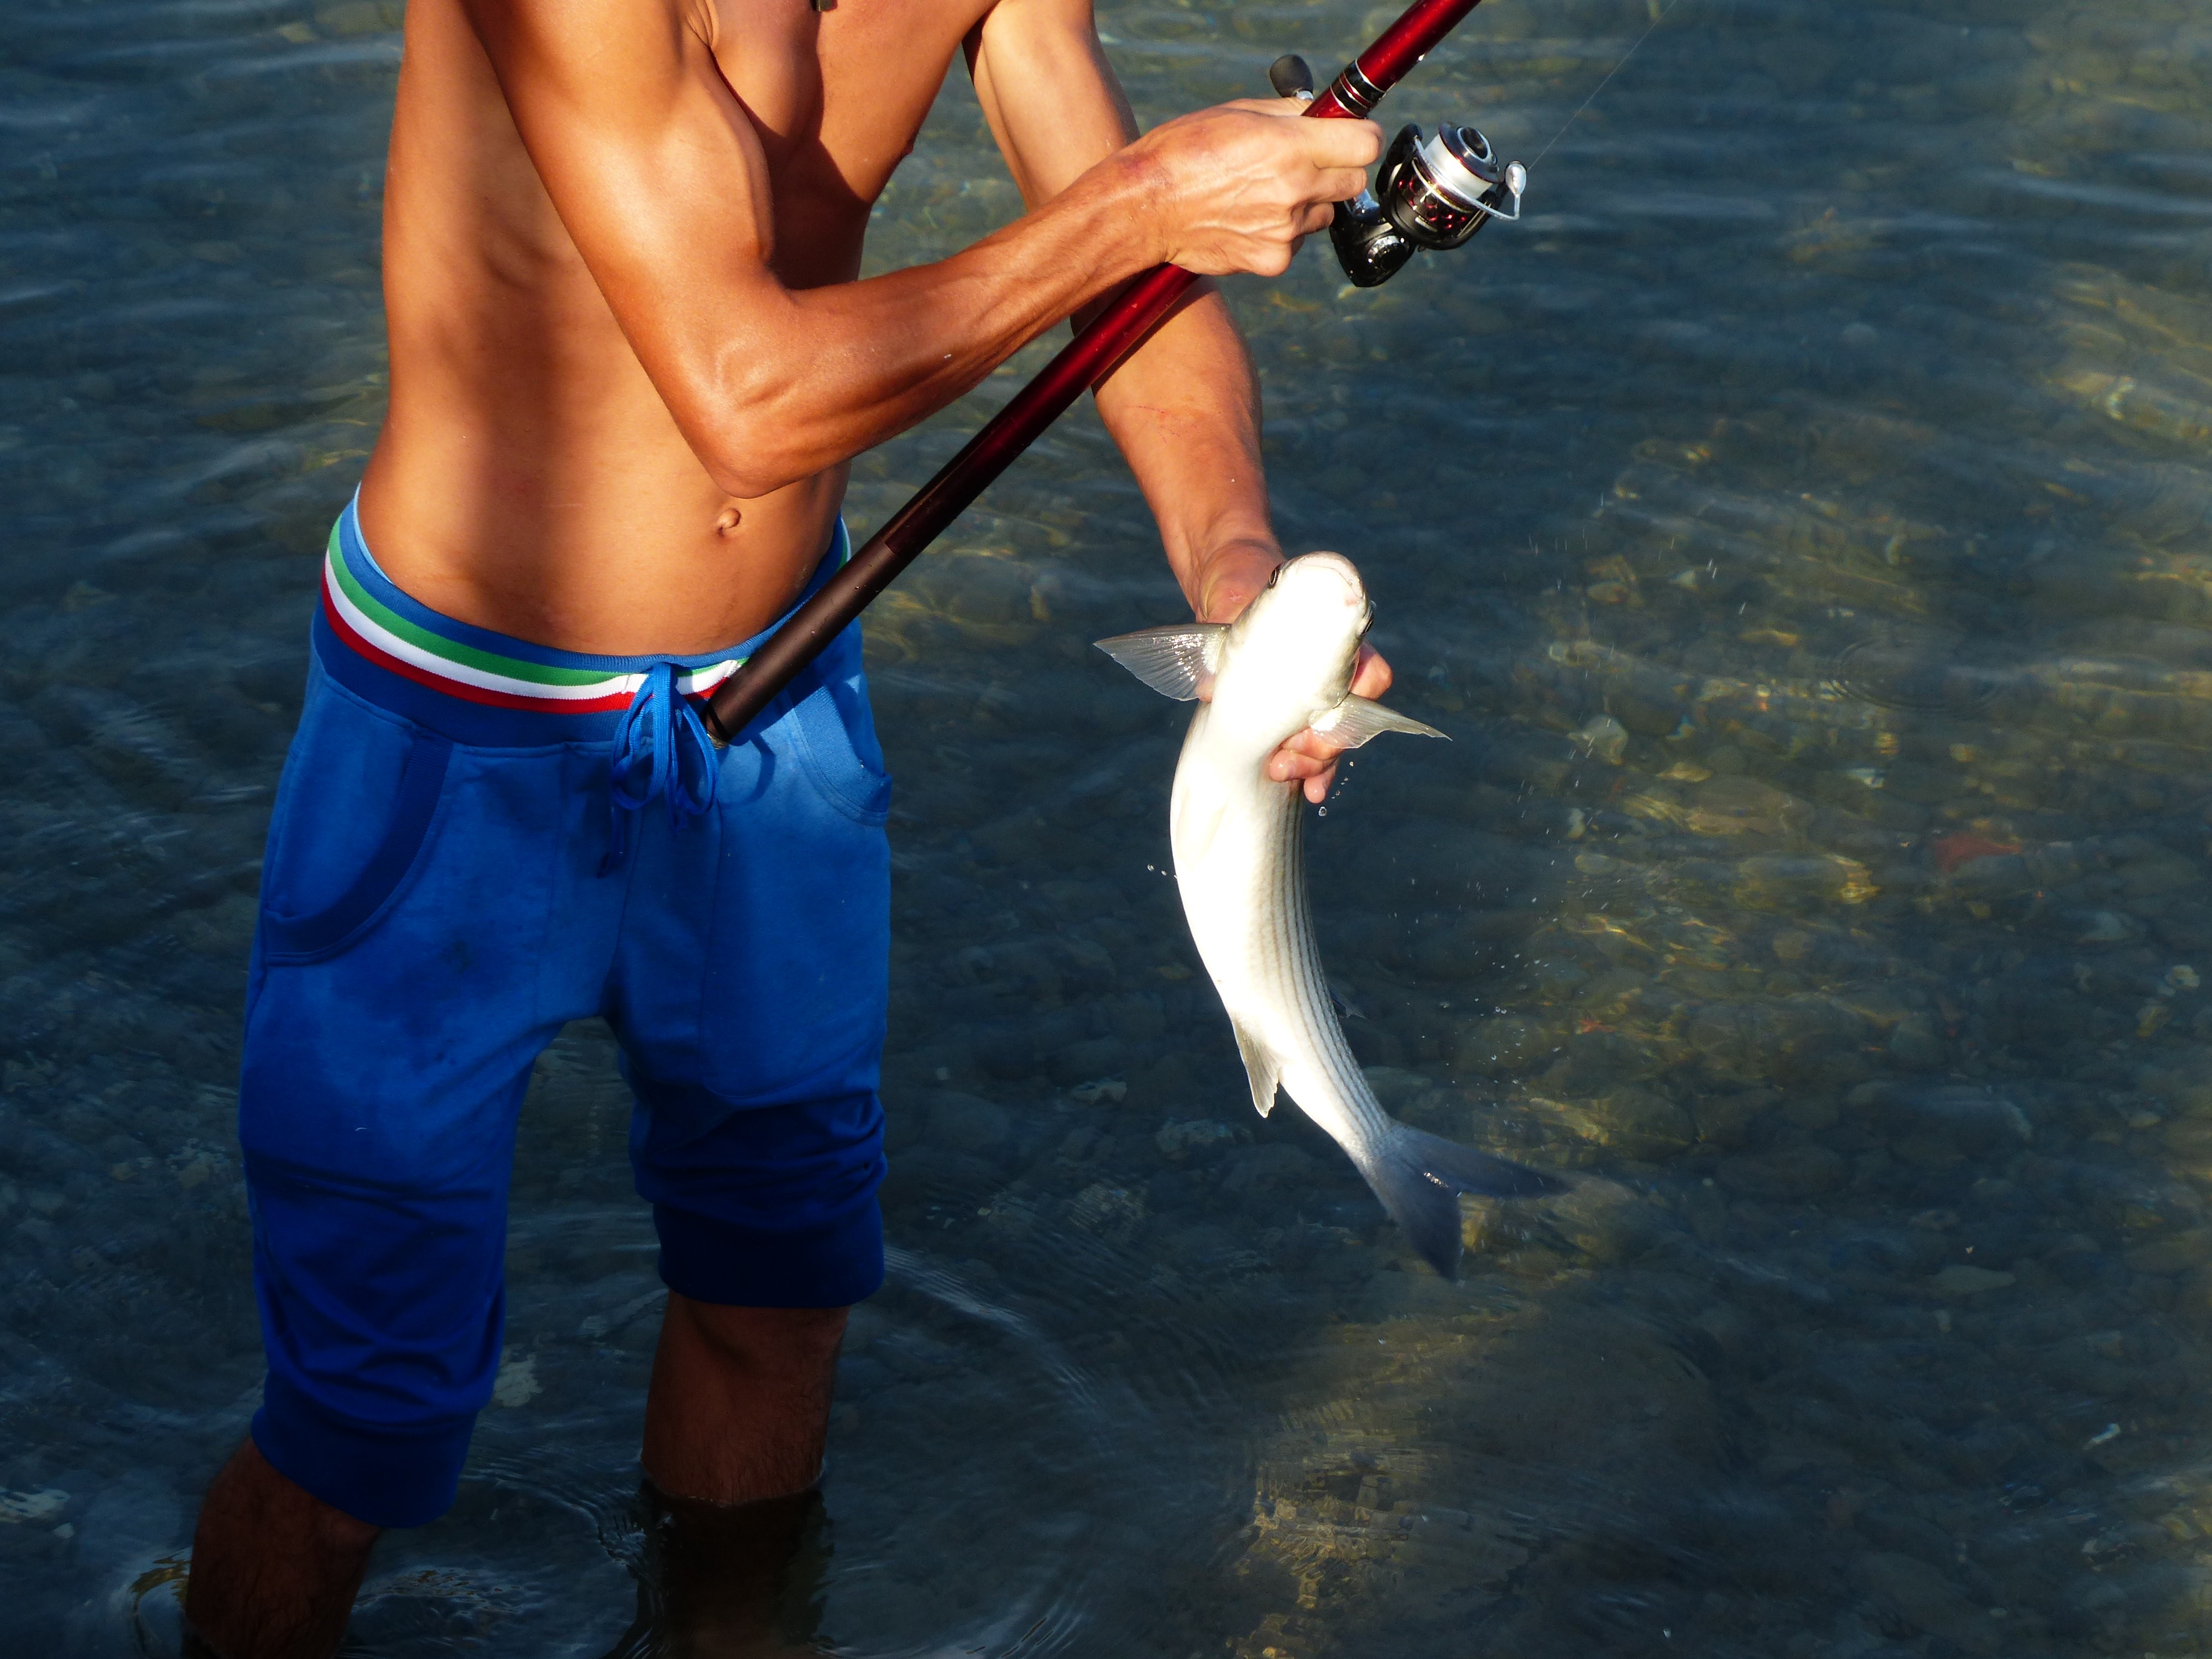
hand, man, sea, person, leg, fishing, human, blue, fish, arm, fishing rod, muscle, fishing reel, angel, caught, keep, fins, prey, angler, fischer, fisheries, fishhook, telescopic rod, fishing line, fidget